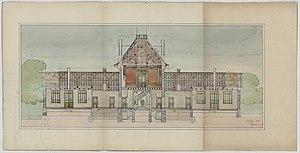
Camplong. - Construction d'un groupe scolaire
Camplong est une commune française située dans le département de l'Hérault, en région Occitanie.